Architecture of Africa

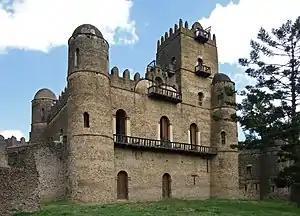
Fasiledes's castle, Fasil Ghebbi, Gondar, Ethiopia

Although there generally a wide range of architectural styles across Africa, sub-saharan Africa encompasses the widest diversity in architectural styles due to the extensive scope of physical [climate] settings.